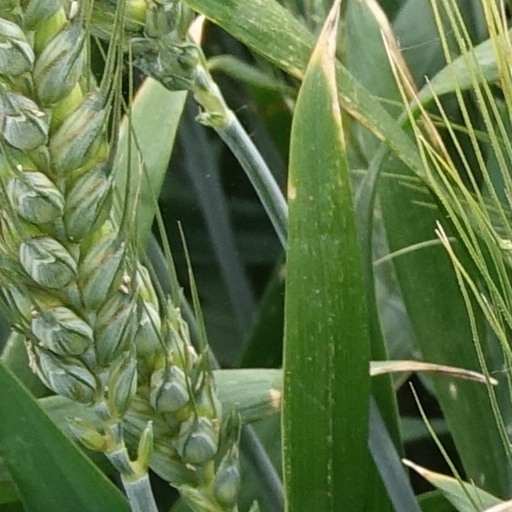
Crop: wheat